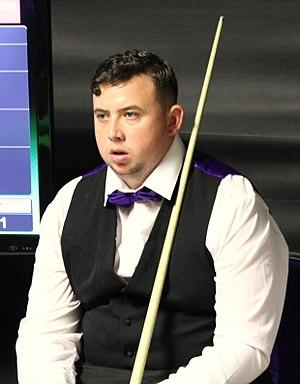
Billy Joe Castle, né le 14 juillet 1992 à Marchwood, dans le comté d'Hampshire, est un joueur professionnel de snooker anglais.